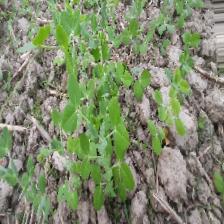
Label: Normal